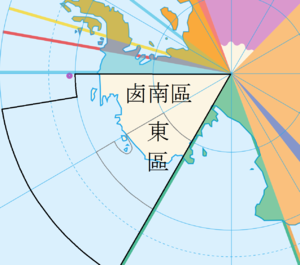
2 zones: Tôku, Sainanku